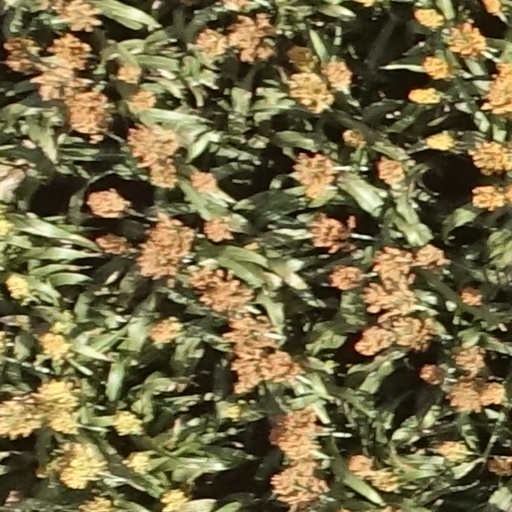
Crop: sorghum